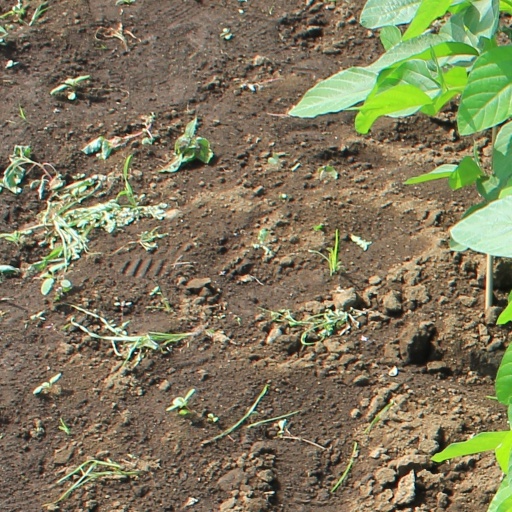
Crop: soybean